1 Medical Battalion Group

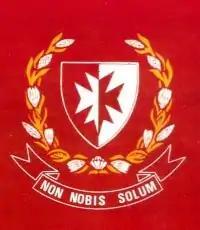

1 Medical Battalion Group (1 Med) is a Medical Battalion in the South African Medical Health Services (SAMHS), part of the South African National Defence Force (SANDF). The unit falls under the command of the Mobile Military Health Formation. As a reserve unit, it has a status roughly equivalent to that of a British Army Reserve or United States Army National Guard unit. It is based in the city of Durban in KwaZulu-Natal, South Africa.